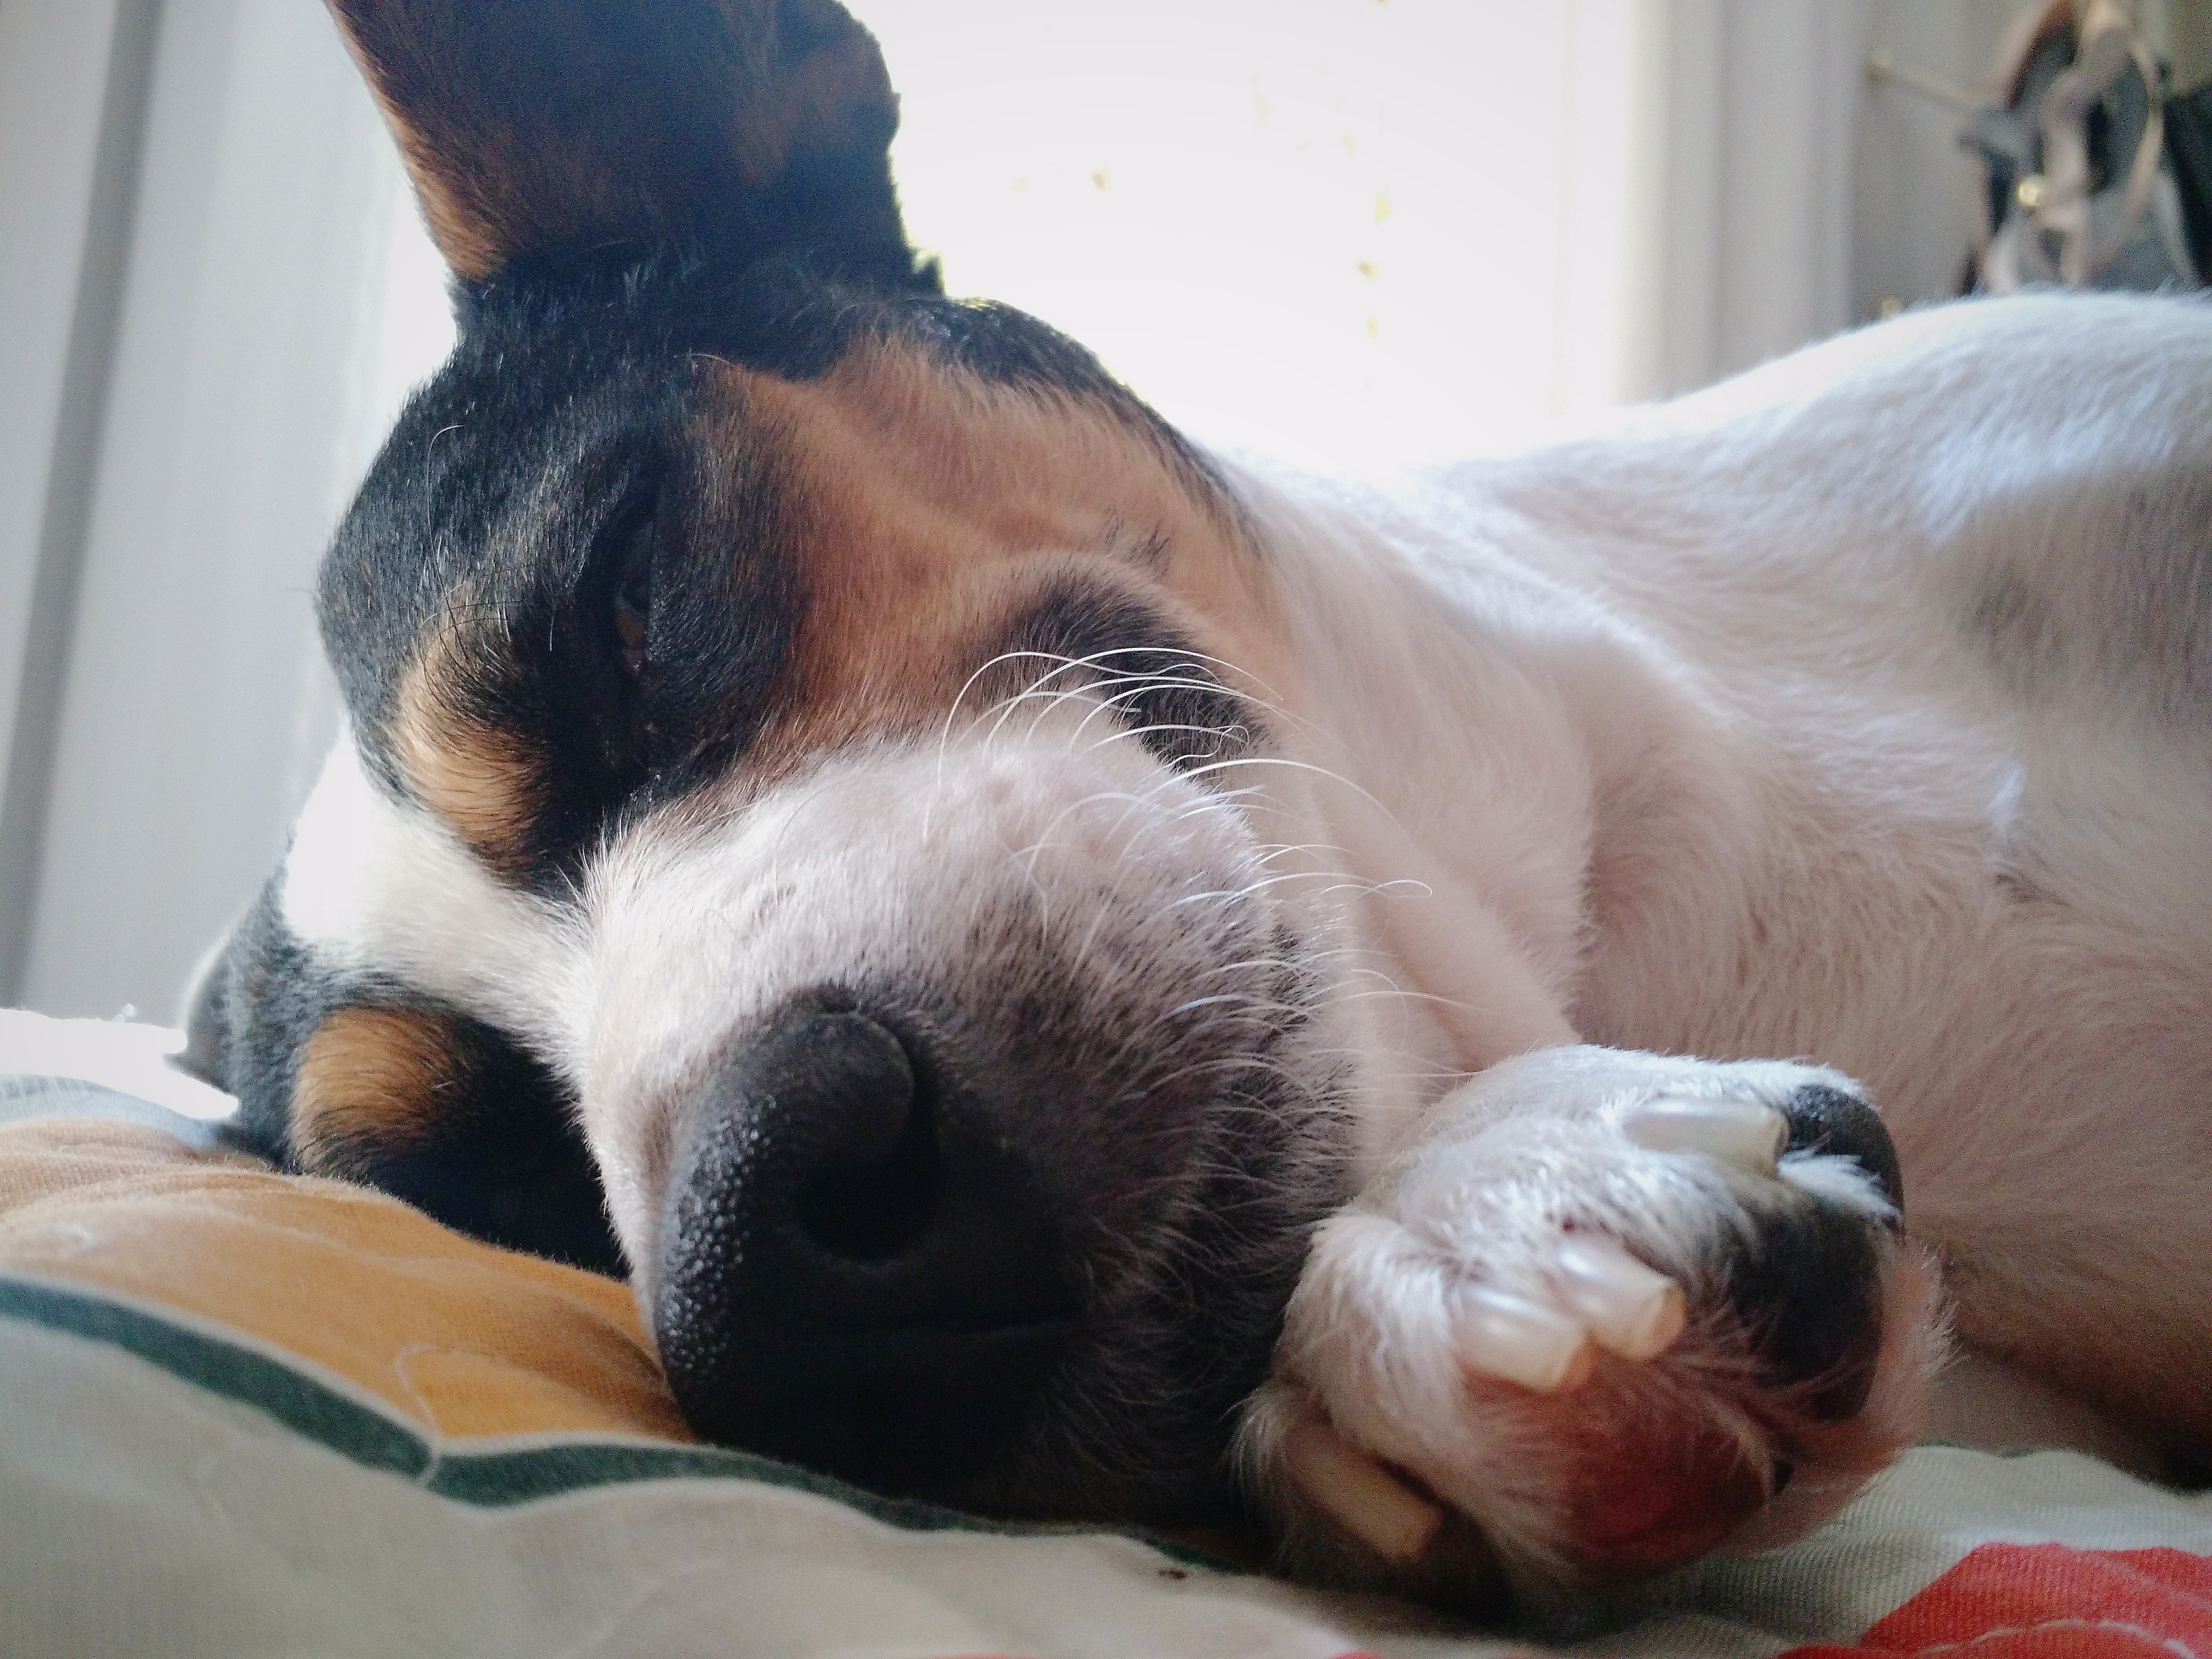
puppy, dog, mammal, nose, vertebrate, dog like mammal, dog breed group, basset hound